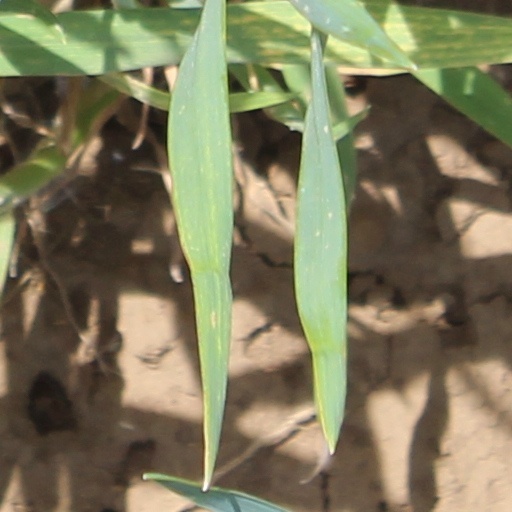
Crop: wheat